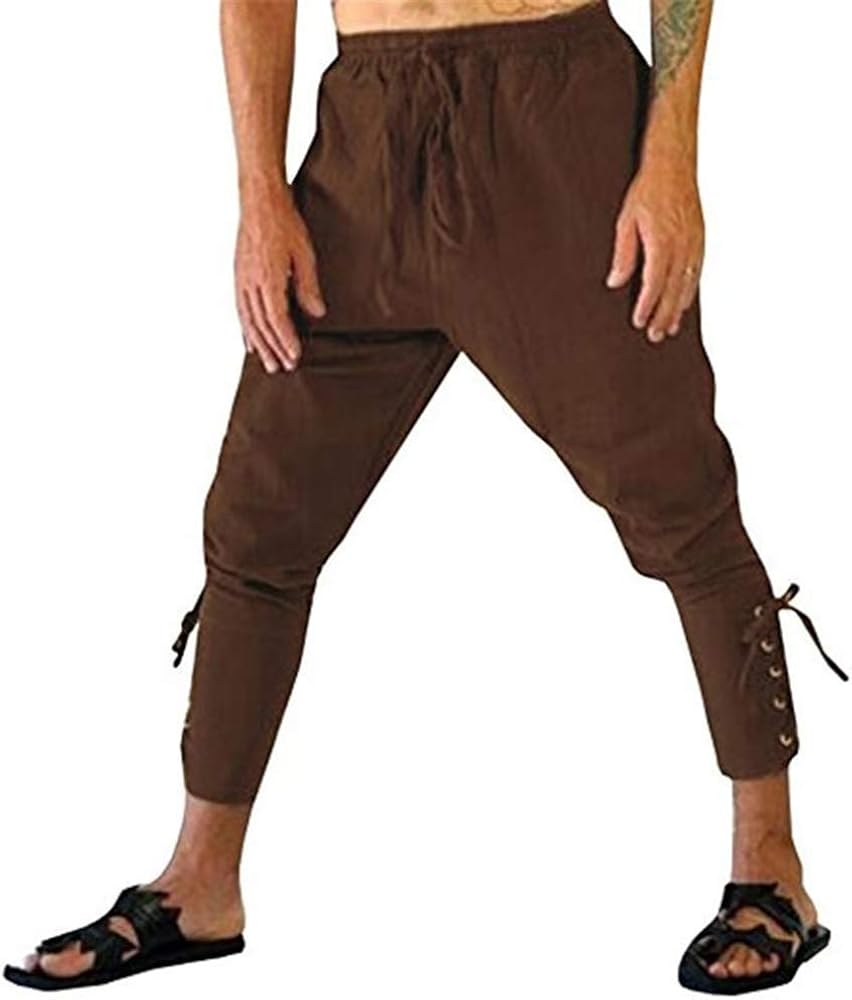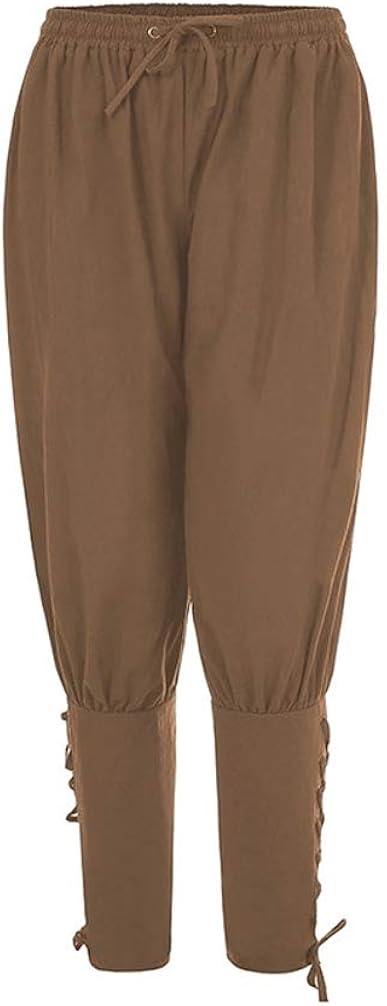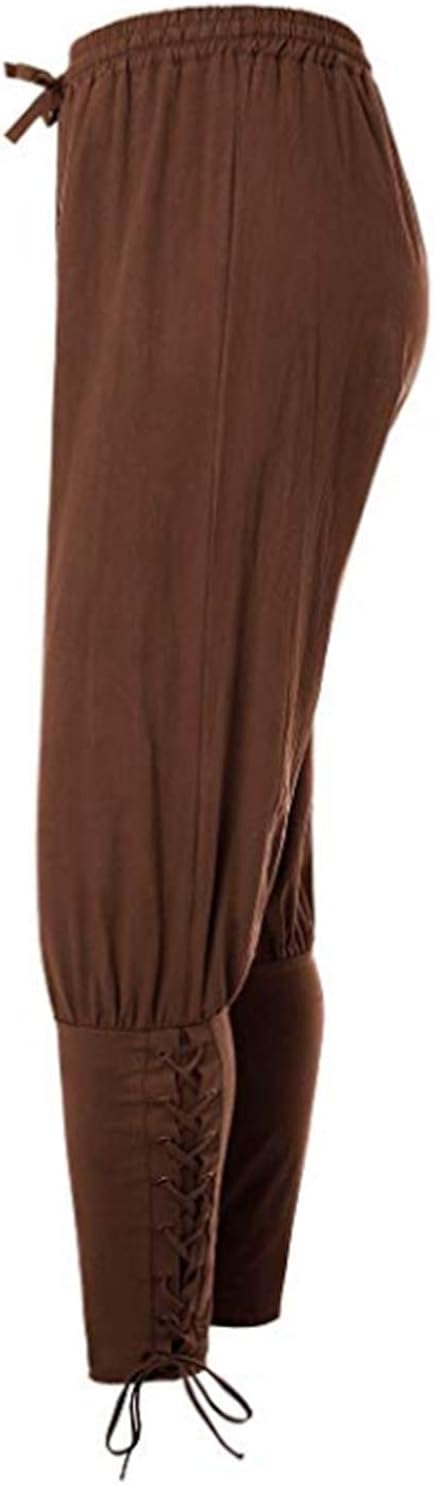
Men's Pirate Pants Medieval Renaissance Trousers Cosplay Costume Gothic Pants Viking Apparel Bottoms
Category: AMAZON FASHION
Men's Pirate Pants Medieval Renaissance Trousers Cosplay Costume Gothic Pants Viking Apparel Bottoms  100% brand new and high quality, comfortable to touch and wear  Gender: Men  Color: Amy Green, Black, Brown  Size: Medium, Large, X-large, XX-Large and XXX-Large , you can choose the size fit you .  Please feel free to contact us if any questions before ordering and after-sale issues. Attention: We can't guarantee the color that you see is the same of product because of monitor pixel definition and Lamp Light display.
Features: Drawstring closure | Material : Cotton Blend . Comfortable breathable and light weight.These pants can be worn as daily outfit, and cosplay. | Color&Size: Army Green,Black, Brown, different colors shows different style. Size M, L, XL, 2XL, 3XL available. Please refer to the size picture before buying . | Wear it in summer, spring, autumn, and winter. Suitable for Casual, Active, Party, Cosplay, Stage Performance, Wedding, Dance. Great for barbarian/ viking/ pirate/ renaissance costumes. | Features: Adjustable Lace up ankle banded, no ride-up,full length,loose fit, elastic waist, unique medieval style. Low crotch and very full leg for ease of movement. | We offer 30days No Questions ask return. If you have any questions pls contact us. We will be gald to help!